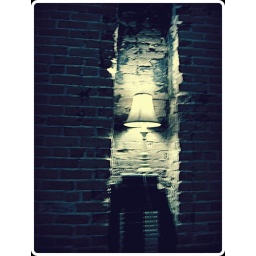
lamp in wall